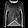
Label: Pullover